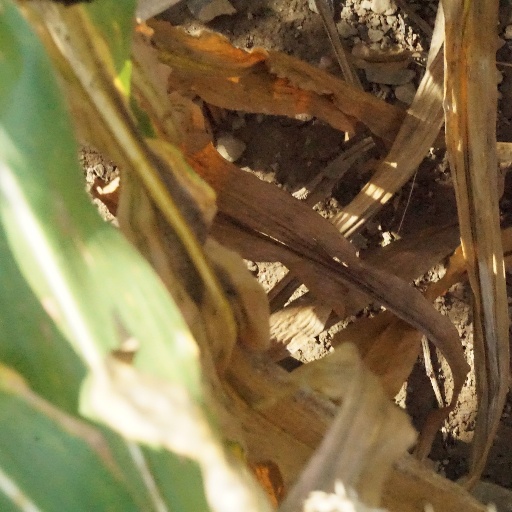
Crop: maize; corn